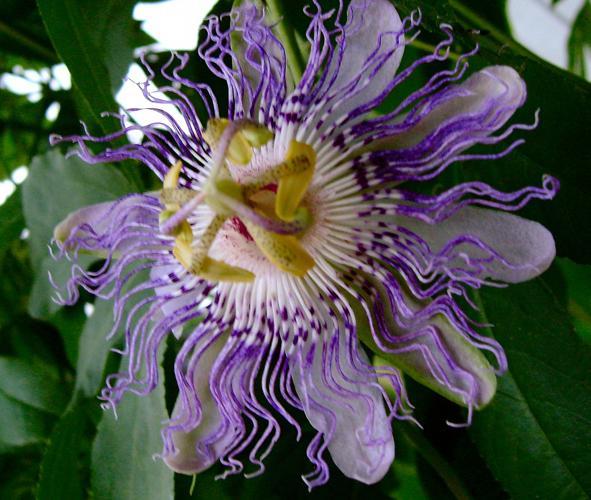
Label: passion flower